TNN Outdoors Bass Tournament '96

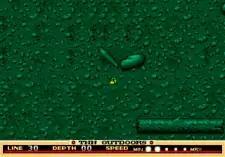
Players must use the correct lure in order to catch the heavyweight bass. Employing a scientific approach towards fishing can be useful in situations like these.

While the graphics were slightly enhanced, the goal of the game is primarily the same. Rural and suburban teenage boys were primarily the target audience of this electronic video game. Famous settings used in this game include Lake Erie, Lake Huron, and Lake Superior. Other things added to this game are temperature, time, wind speed, and weather.